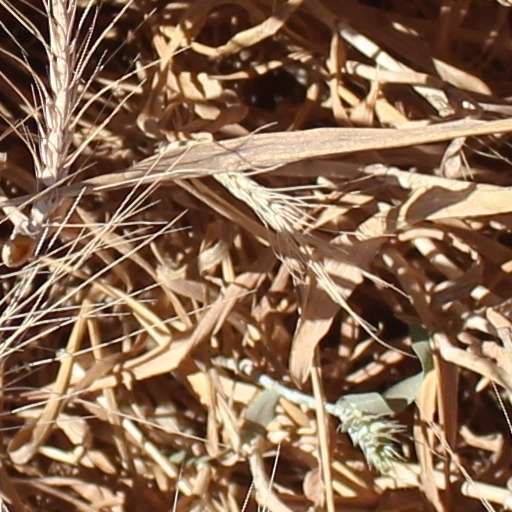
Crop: wheat